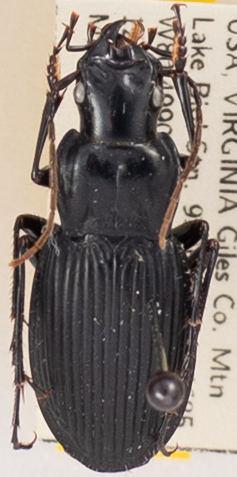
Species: Dicaelus teter
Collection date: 2022-07-12
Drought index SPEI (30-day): -0.348
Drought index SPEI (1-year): -0.9
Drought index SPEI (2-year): -0.39